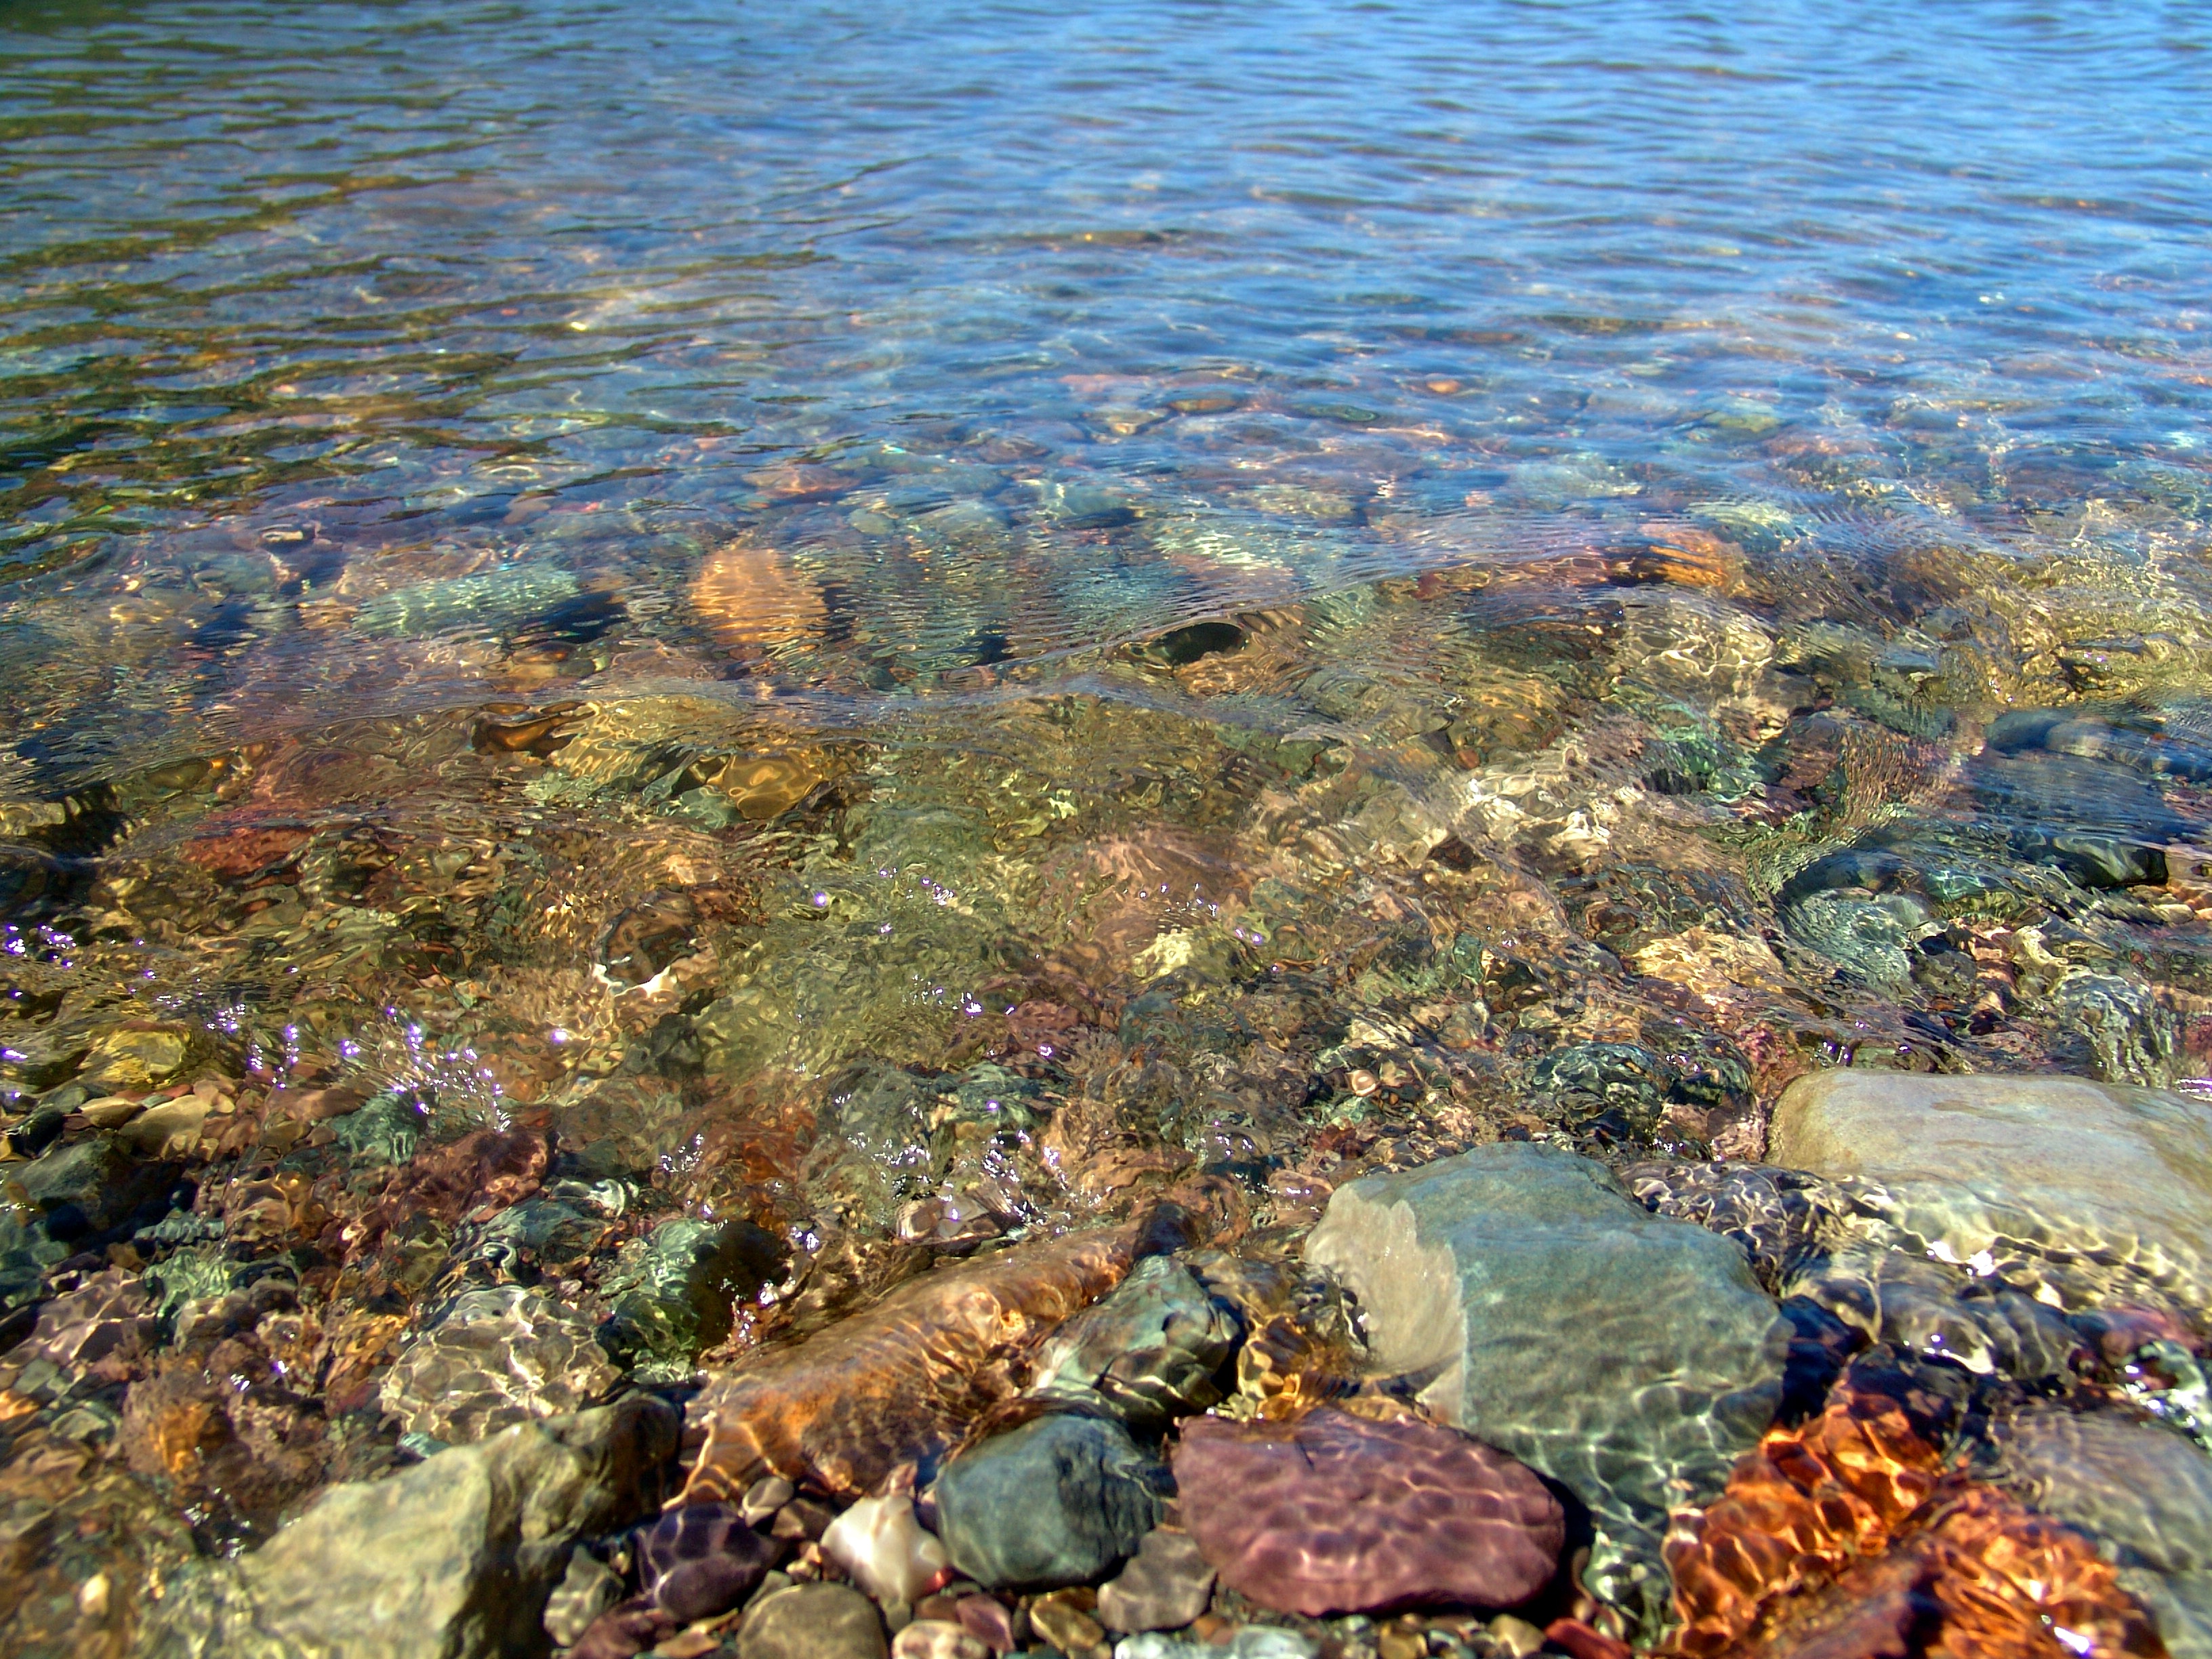
landscape, sea, coast, nature, rock, shore, lake, summer, travel, wildlife, underwater, coral, coral reef, reef, clear water, geology, wetland, russia, habitat, ecosystem, siberia, lake teletskoye, mountain altai, landform, early morning, aerial photography, tide pool, natural environment, marine biology, colored stones, at the bottom